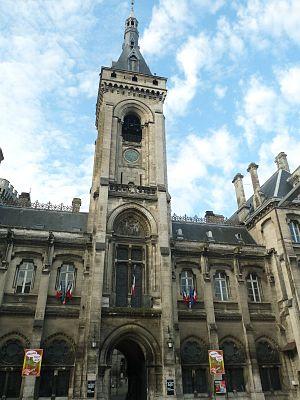
Hôtel de ville d'Angoulême (16), France